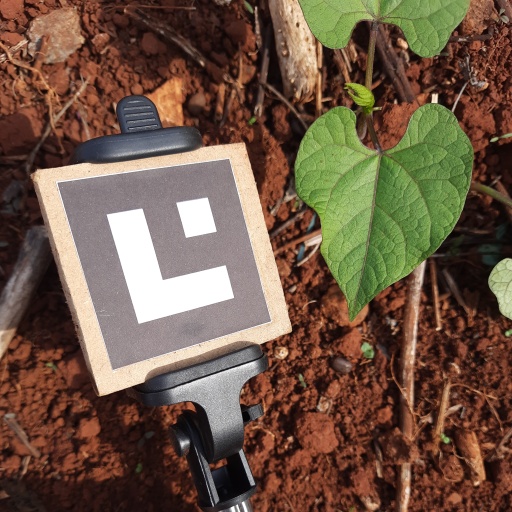
Observations: wavy surface, no eating holes, under sunlight